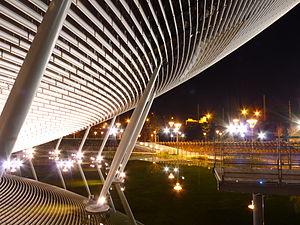
Lyon - Salle 3000
Le Prix Lumière est une récompense cinématographique décernée par l'Institut Lumière dans le cadre du Festival Lumière de Lyon depuis 2009. Cette distinction souligne une contribution exceptionnelle à l'histoire du cinéma et revient annuellement à un cinéaste ou à un interprète pour l'ensemble de son œuvre ou de sa filmographie. Le Prix Lumière tire son nom des frères Auguste et Louis Lumière, souvent considérés comme les inventeurs du cinéma et tous deux originaires de Lyon.